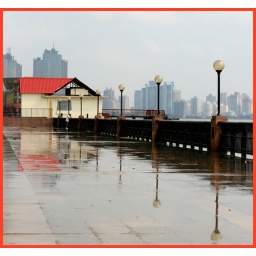
beside the Huangpu river, the road is wet not coz of rain, just because the river wave rush on to road.